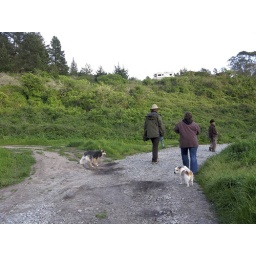
walking through the flower fields in Montara, CA